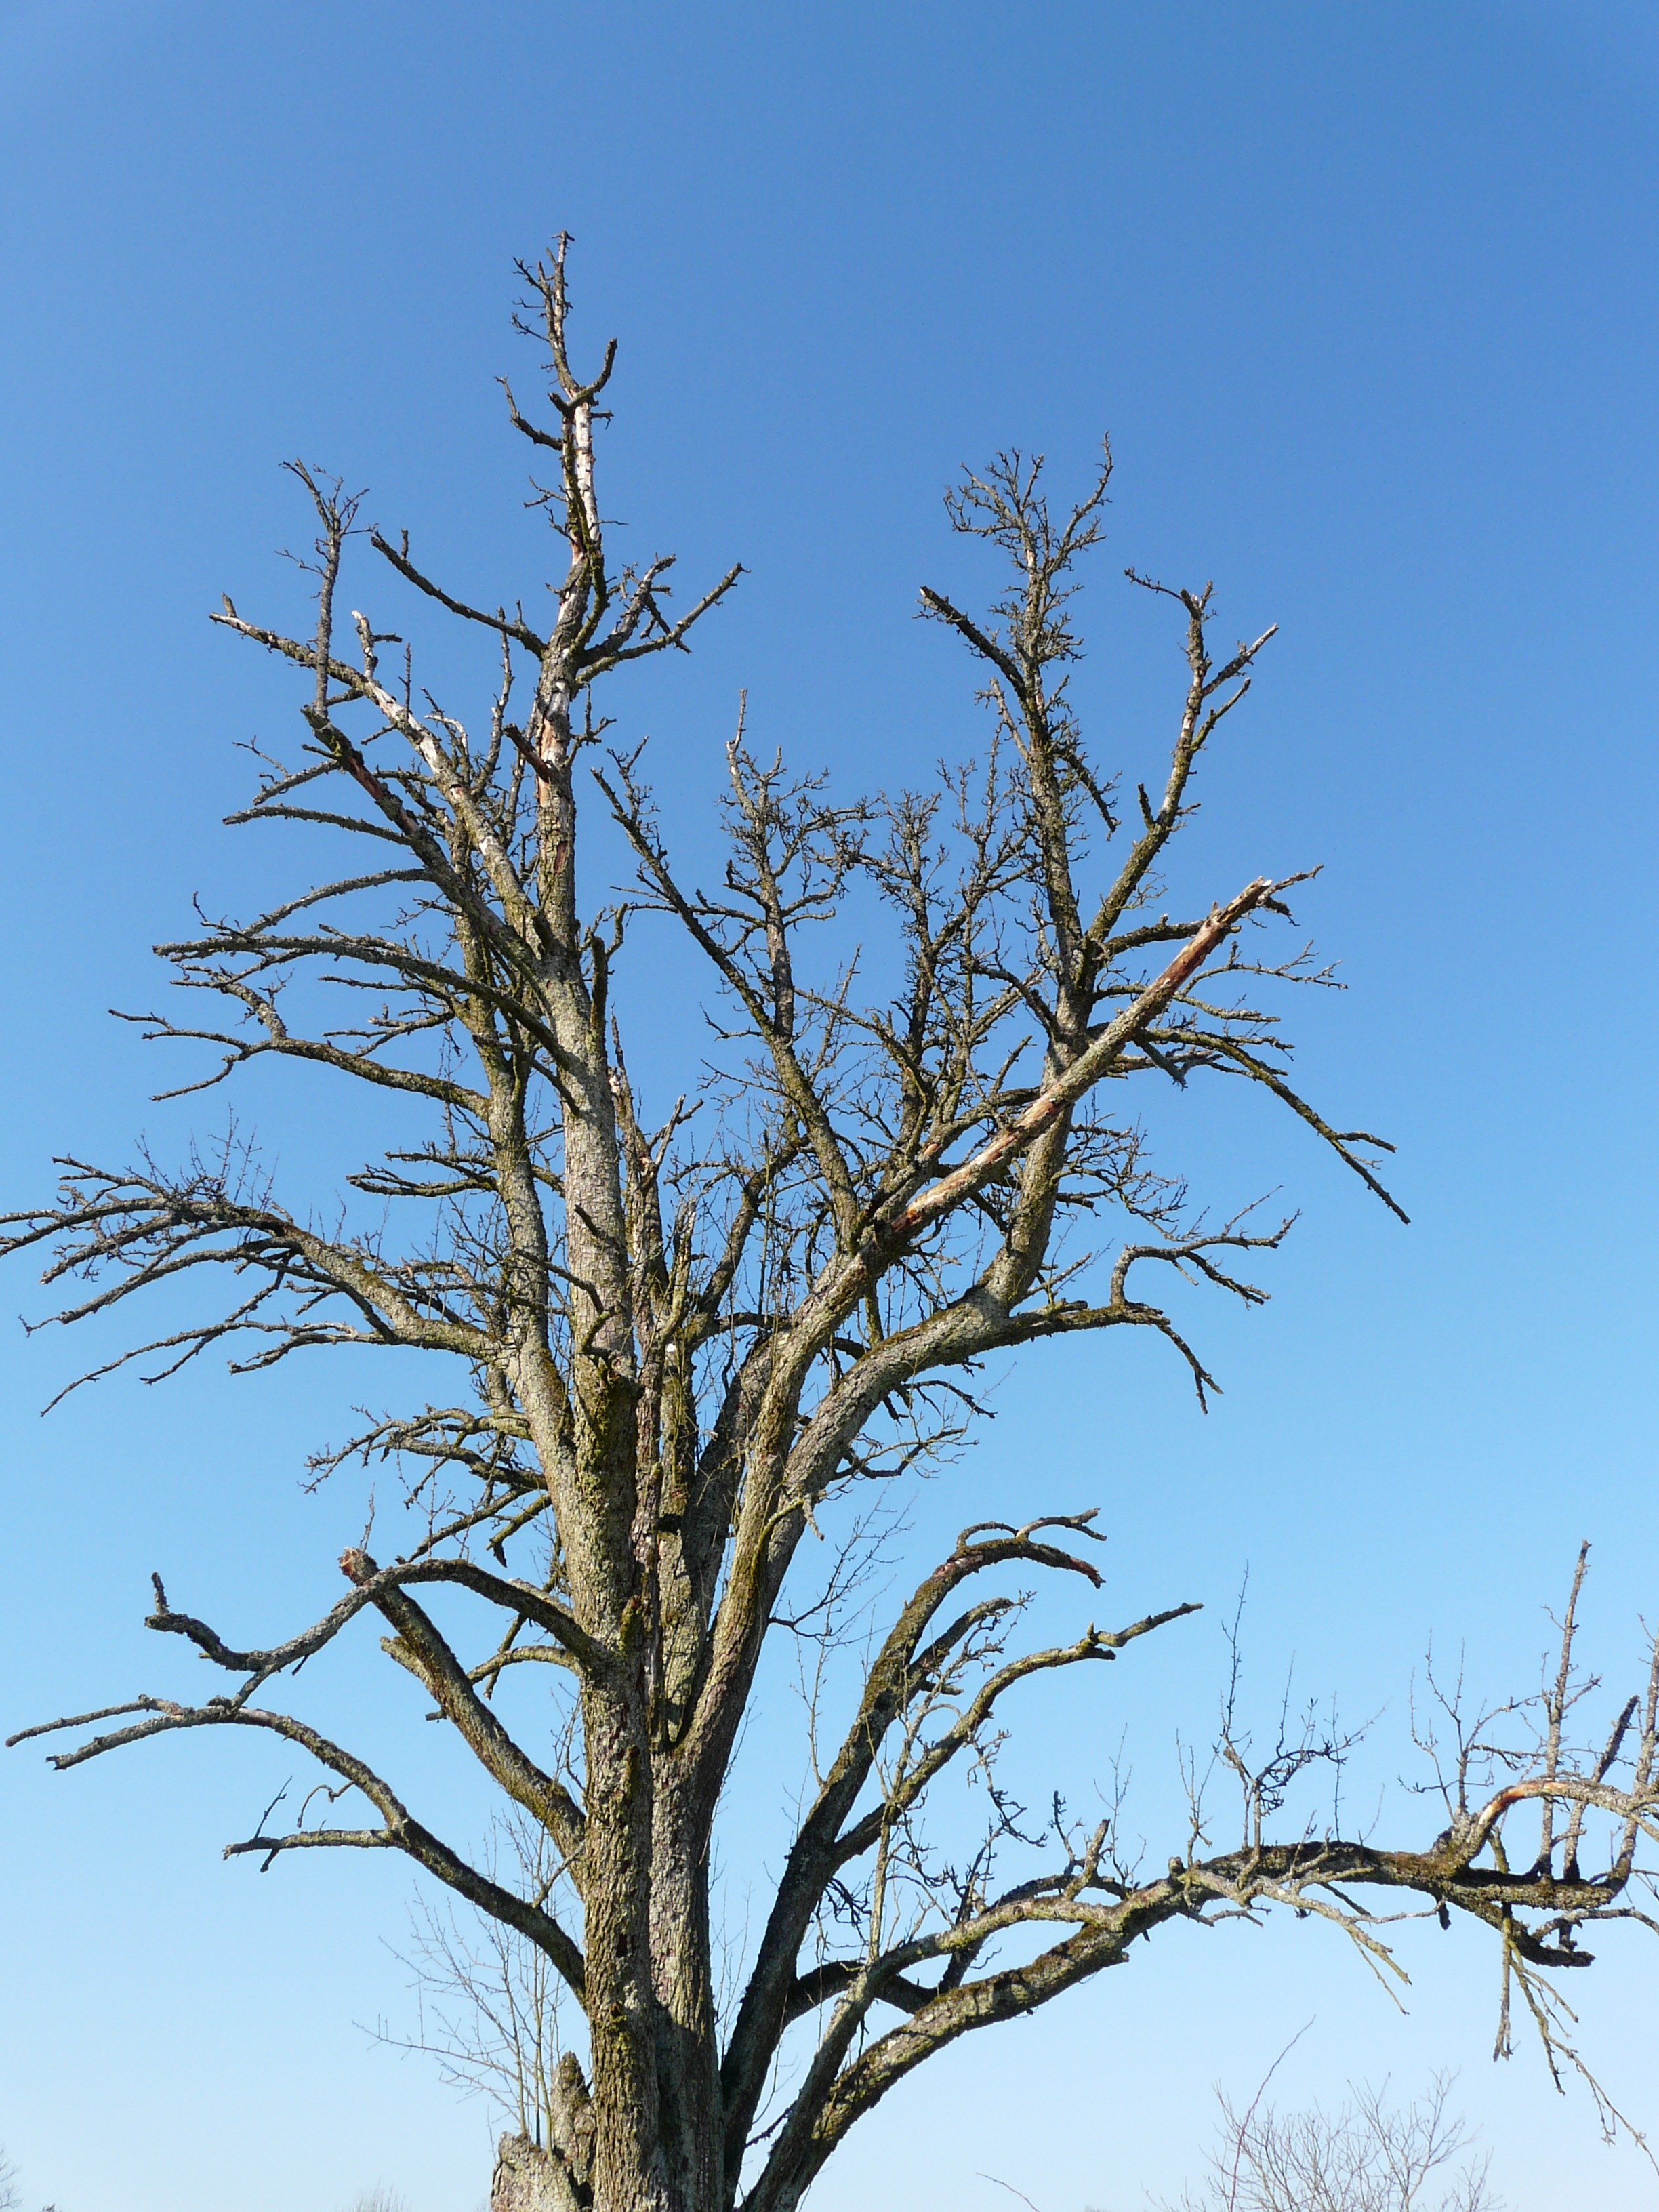
tree, branch, plant, sky, arid, flower, blue, flora, savanna, twig, aesthetic, branches, age, flowering plant, die off, dying tree, grass family, plant stem, woody plant, land plant